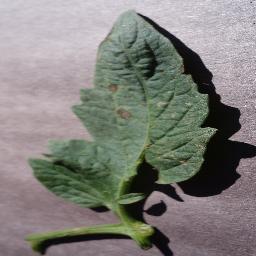
Label: Tomato___Early_blight